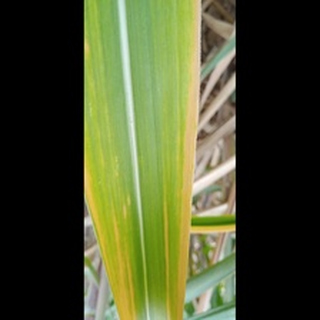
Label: sugarcane_yellow_leaf_disease